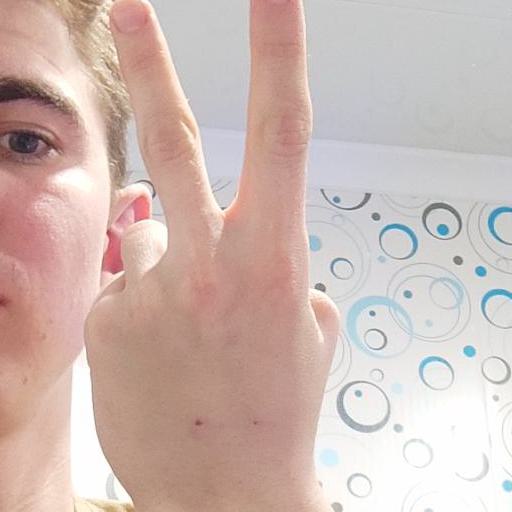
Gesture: peace_inverted